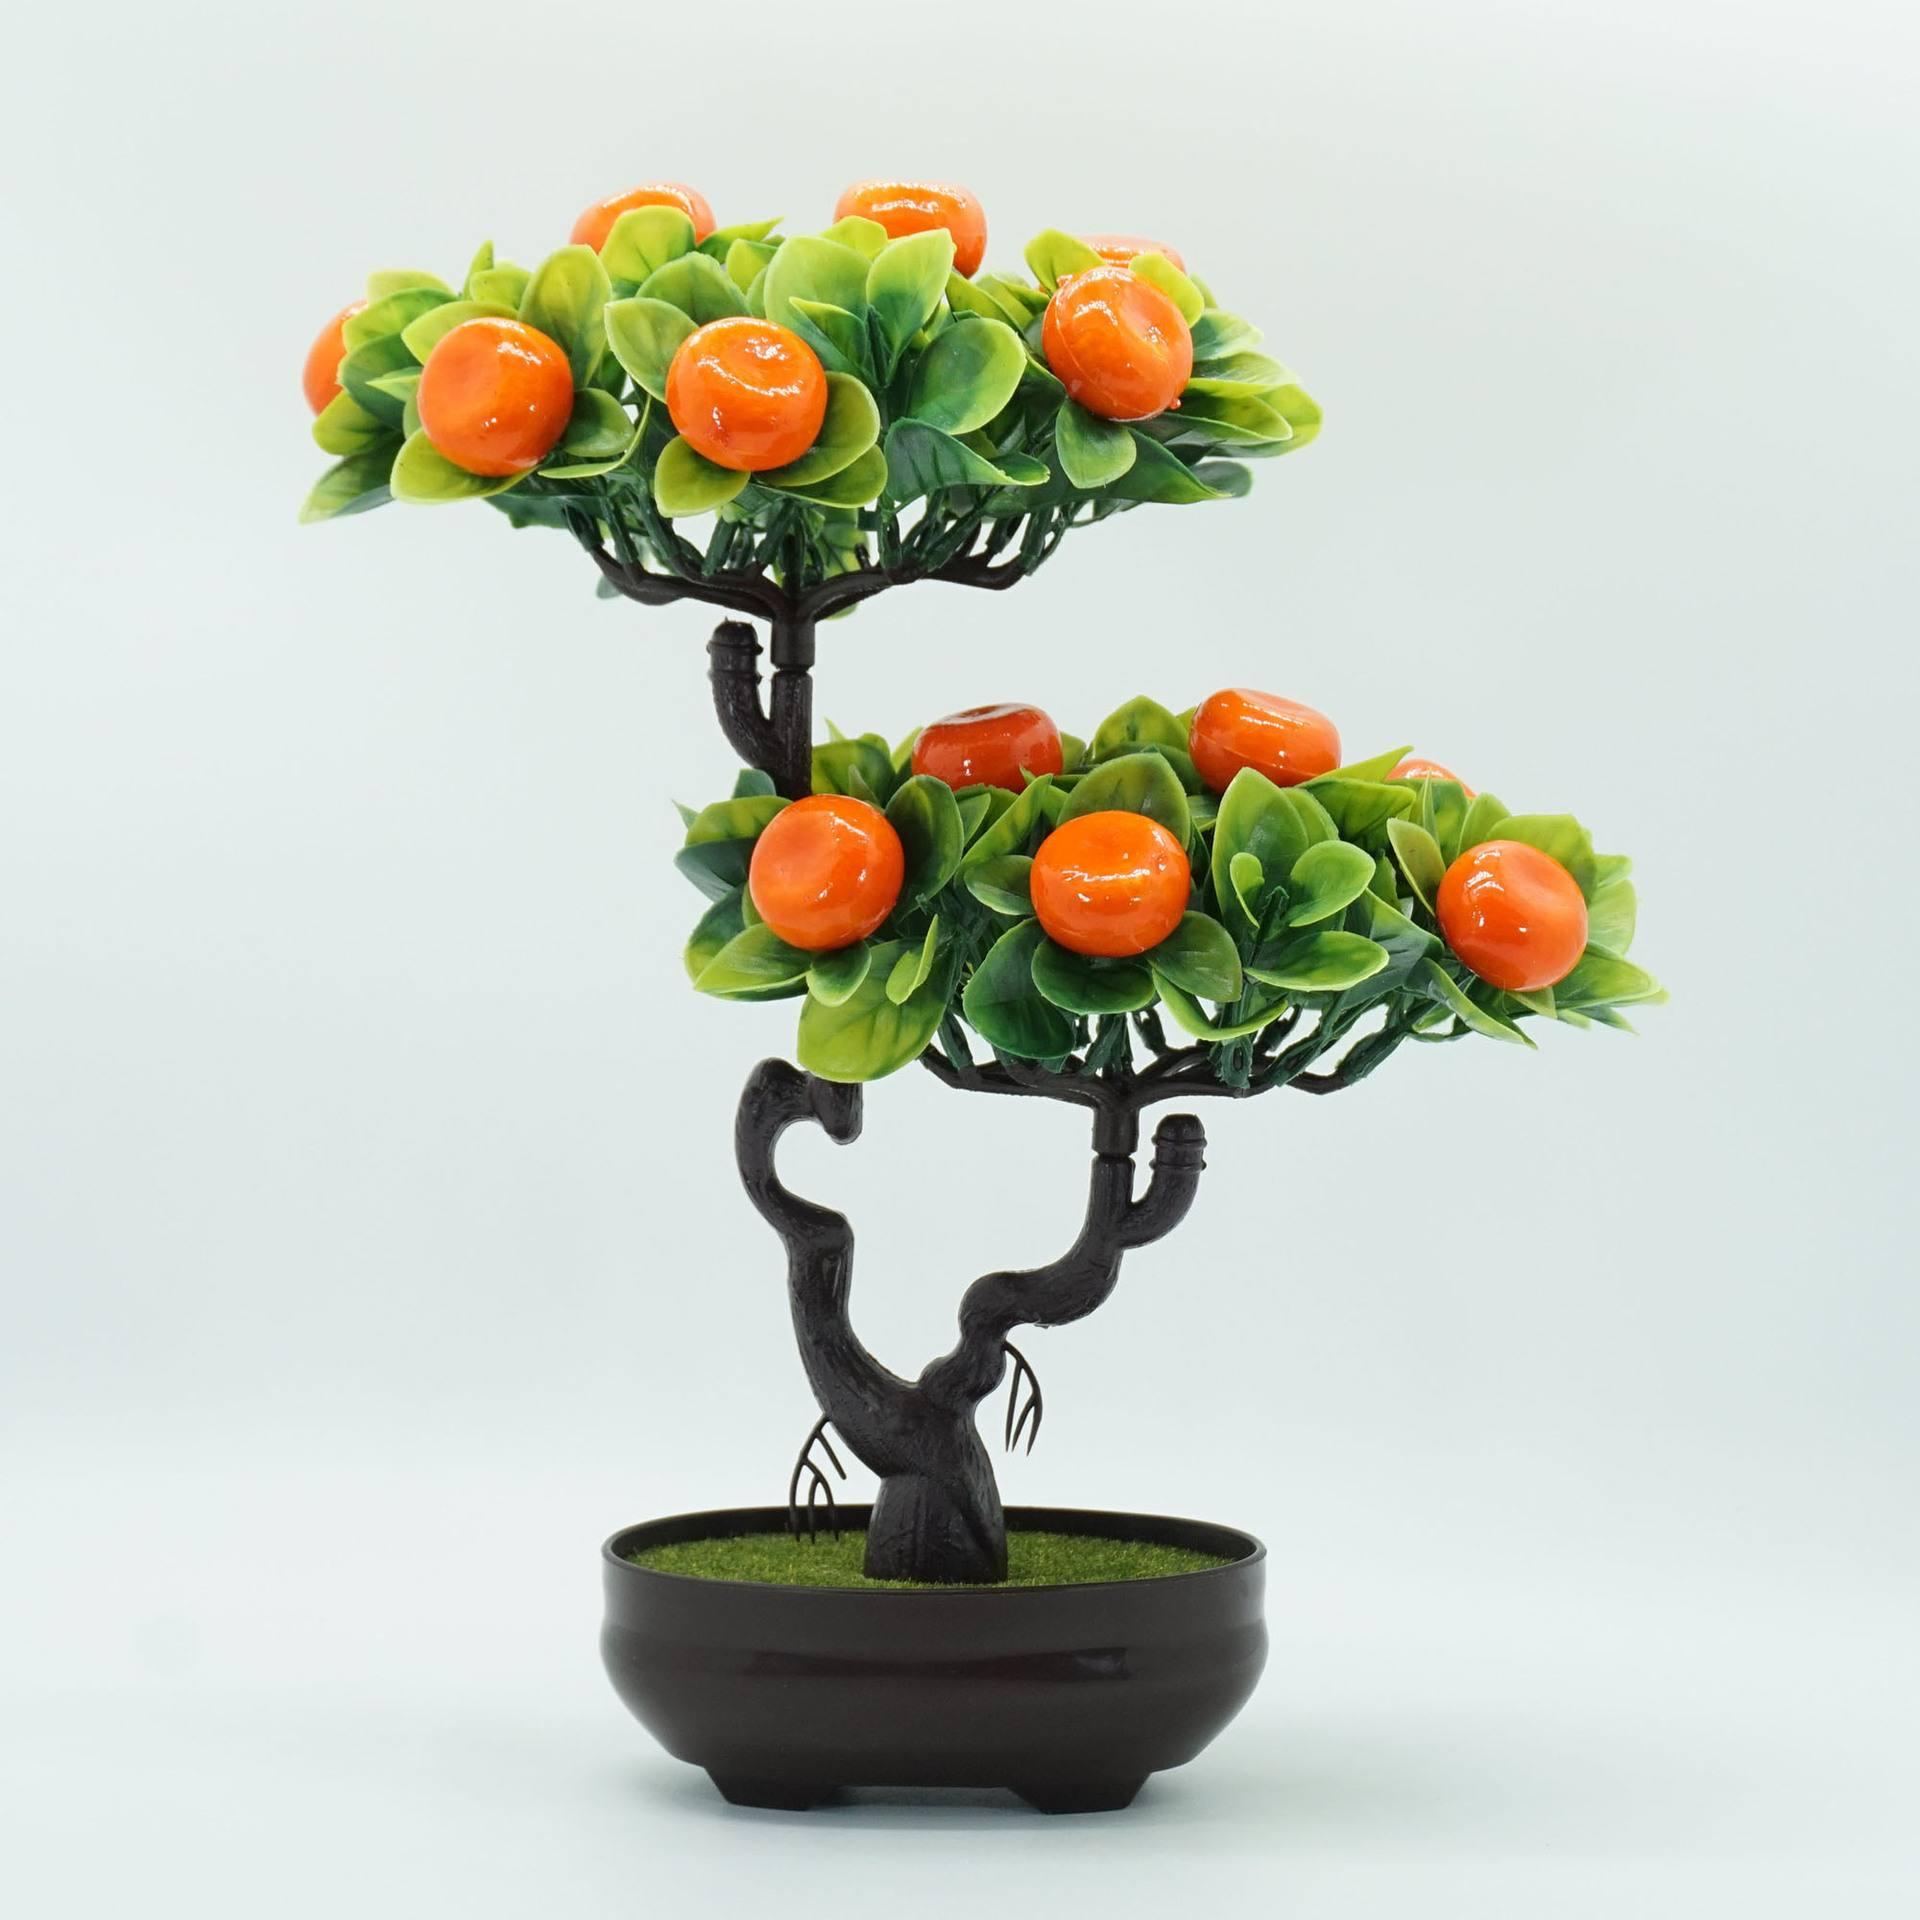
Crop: apple
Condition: healthy